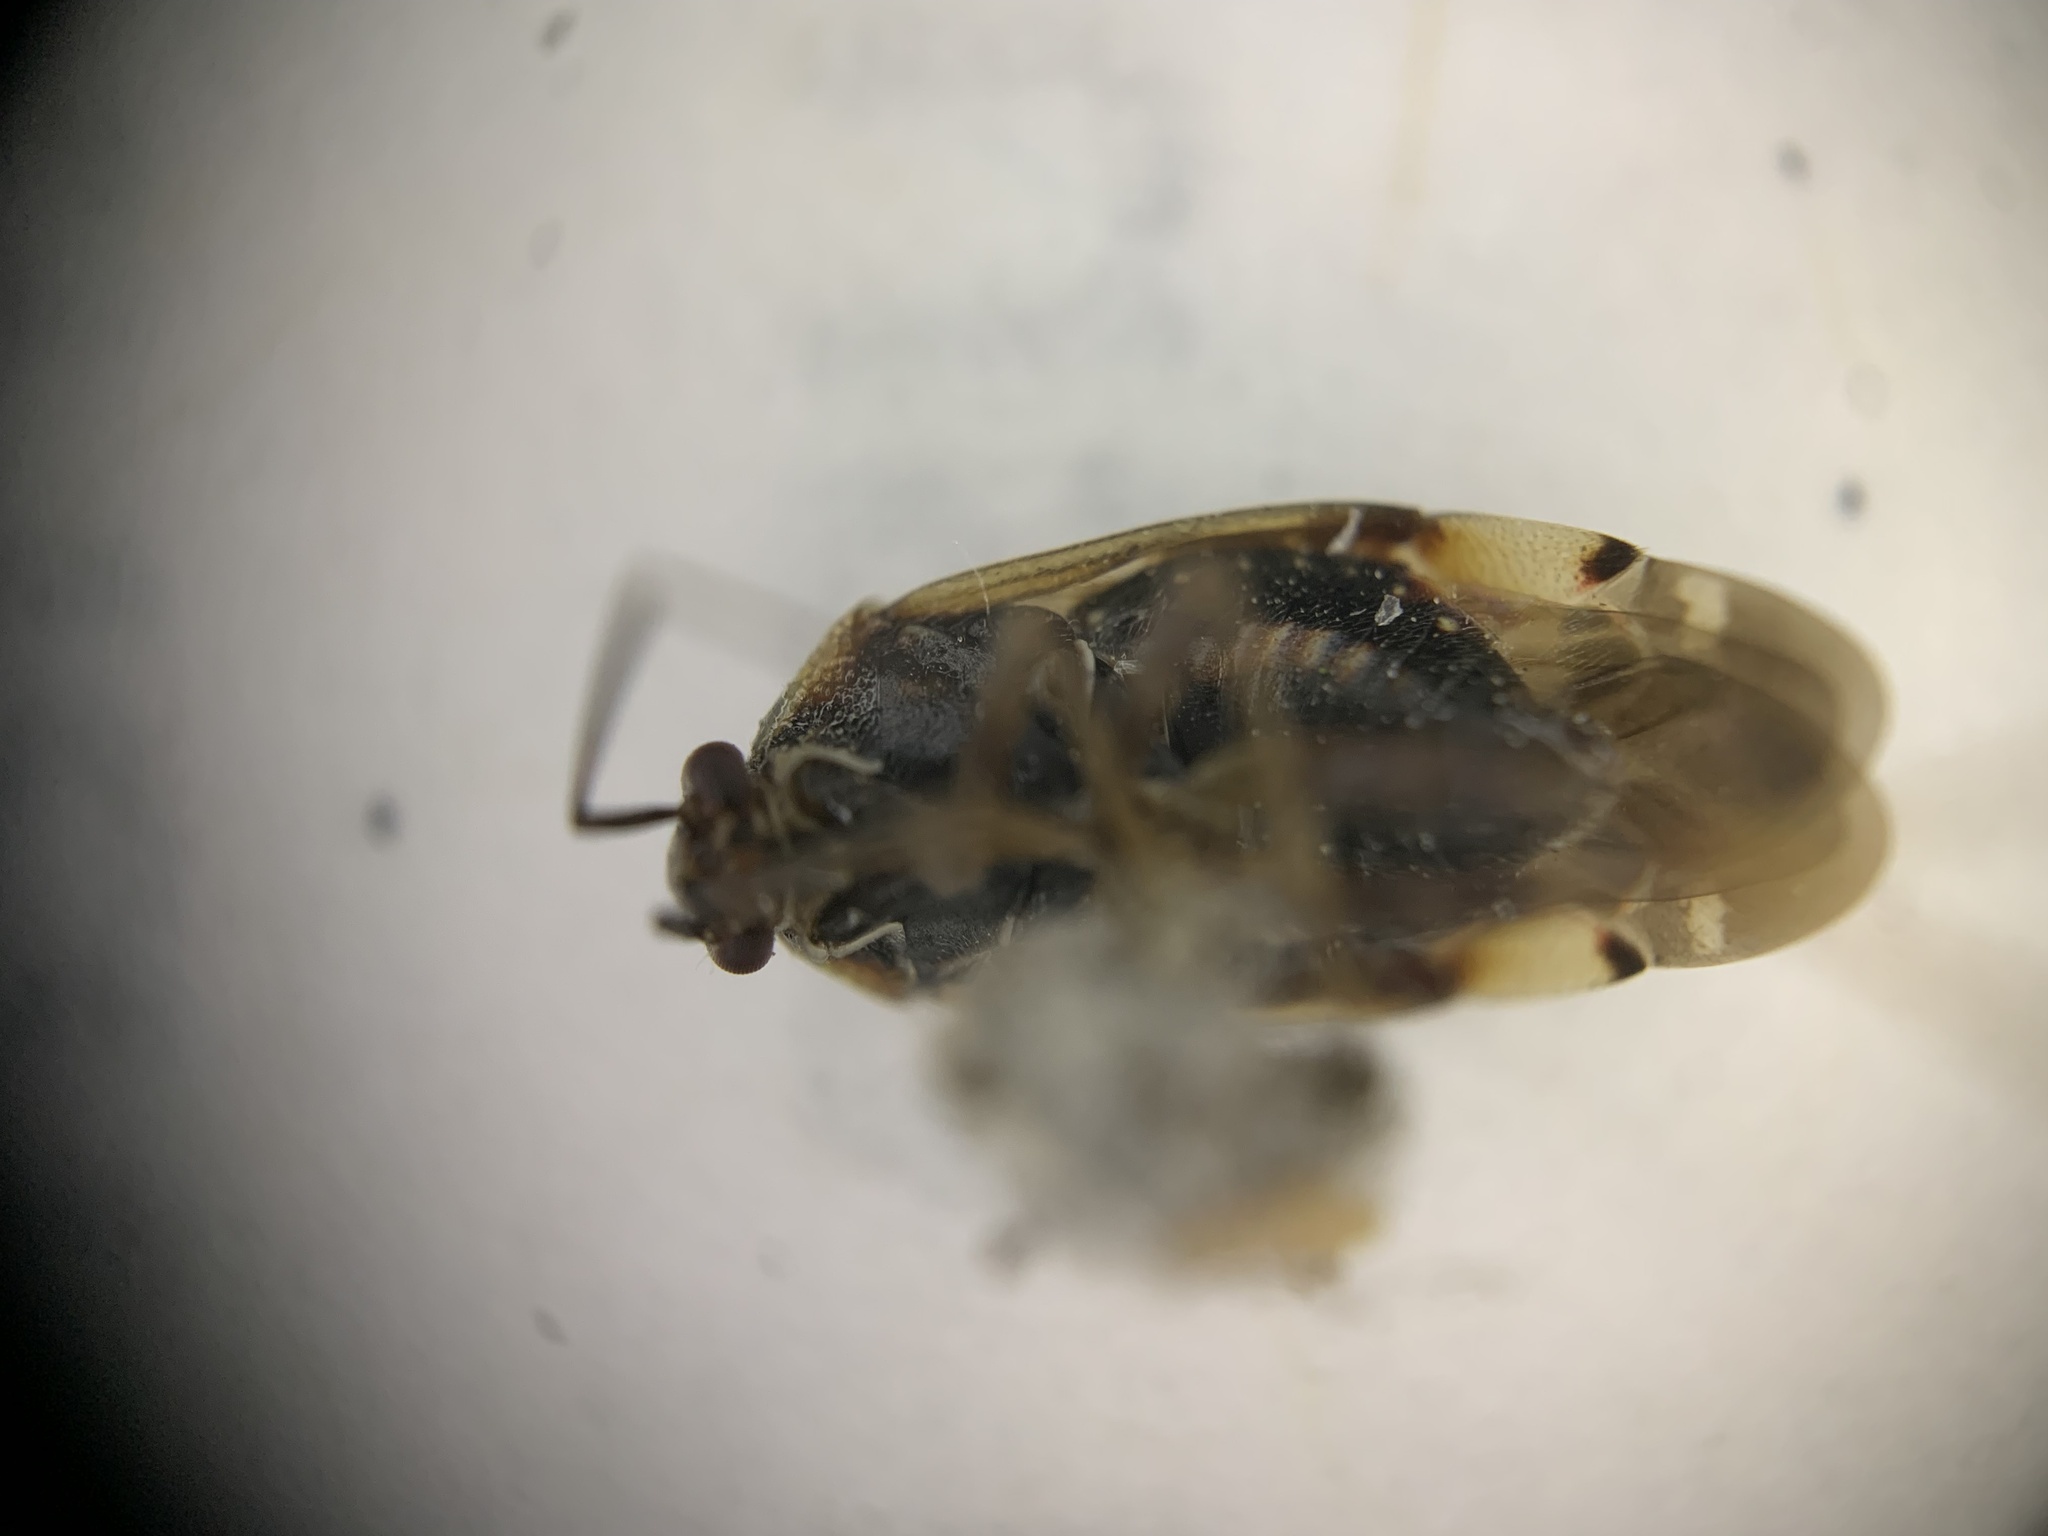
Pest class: lygus_bug